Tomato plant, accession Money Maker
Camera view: bottom (45 deg); turntable rotation: 300 degrees
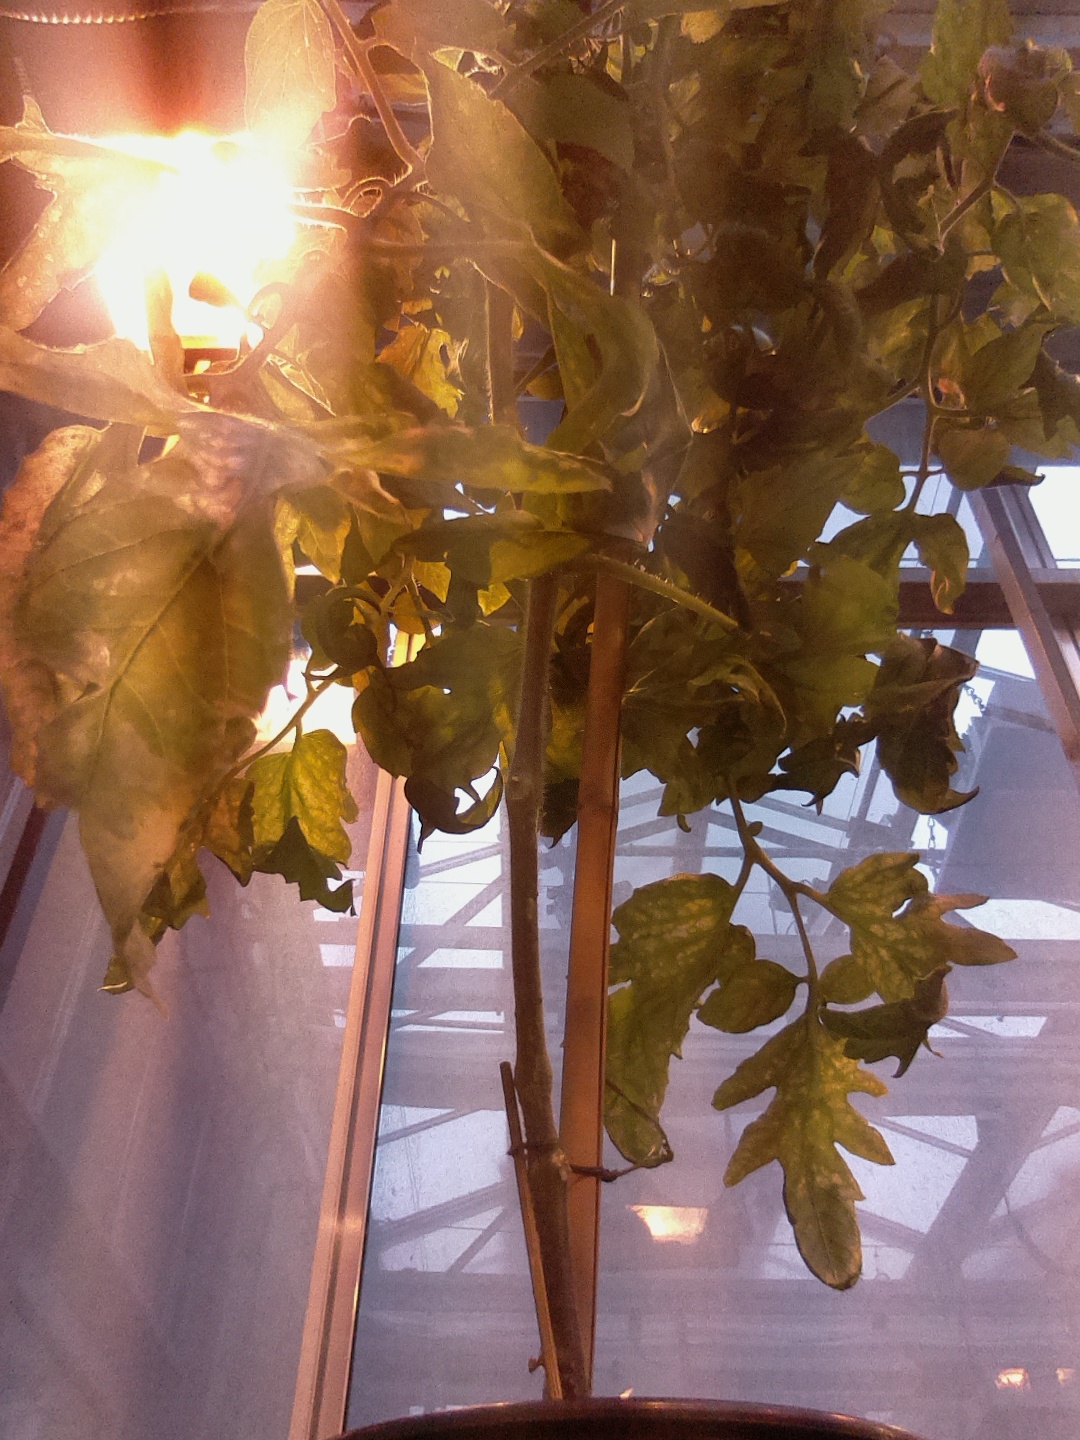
BBCH growth stage 76: 60%-70% of final fruit size